Pitlochry

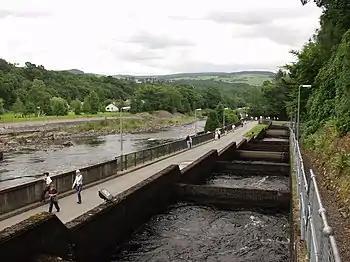
Fish ladder in Pitlochry

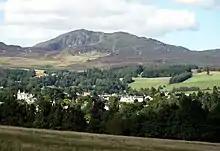
Ben Vrackie, at , dominates the scenery around Pitlochry. The view is from the A9 looking north and shows part of the town of Pitlochry.

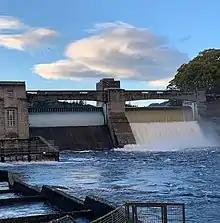
Water flowing over the Pitlochry Dam

The town has two whisky distilleries. Edradour is the smallest legal distillery in Scotland, and Blair Athol Distillery, which has a popular visitor centre, dates back to 1798. Edradour sits to the east of town at the foot of the Moulin Moor. It is privately owned and produces only 12 casks per week with a production workforce of three men. Relatively unchanged since it started making whisky, it is the last example of a traditional distillery and not currently open to visitors. Blair Athol sits on the main road at the southeast of town and since 1933 has been owned by Bell's, now part of the Diageo group.